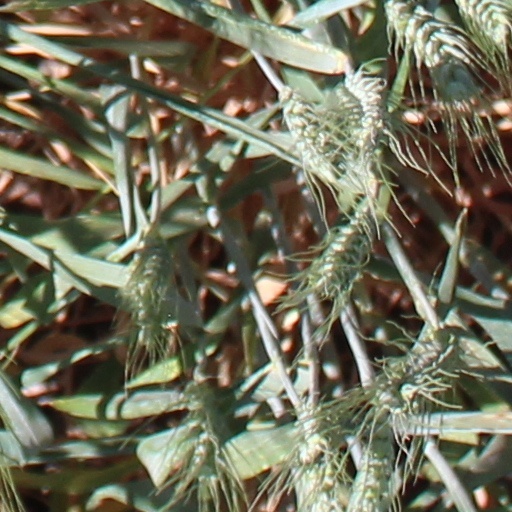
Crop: wheat